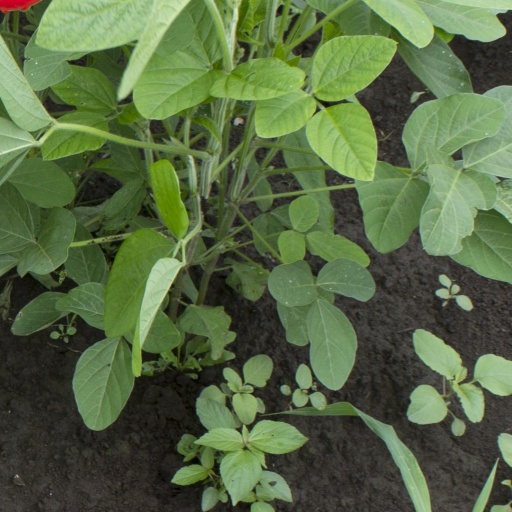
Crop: soybean